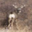
Label: deer